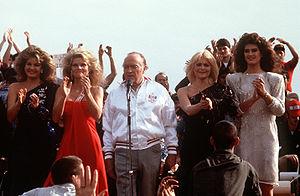
L’USS New Jersey (BB-62), surnommé Big J ou Black Dragon, est un cuirassé de l’United States Navy de classe Iowa. C’est le deuxième bâtiment de la Marine des États-Unis à être nommé en l'honneur de l'État américain du New Jersey. Le New Jersey a gagné plus de Service star pour ses actions au combat que les trois autres cuirassés de classe IOWA achevés, et c'est le seul cuirassé US à avoir fourni un soutien d'artillerie pendant la guerre du Viêt Nam.